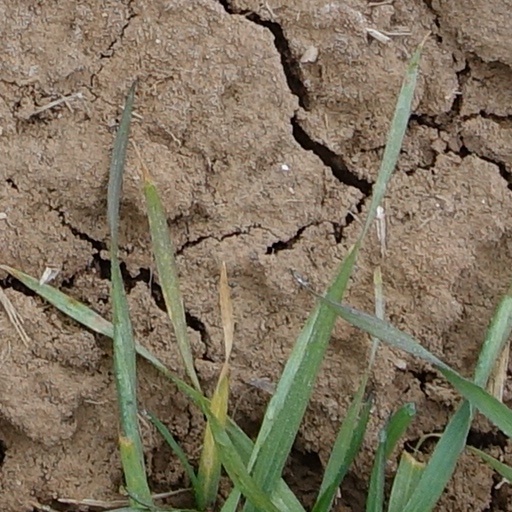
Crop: wheat